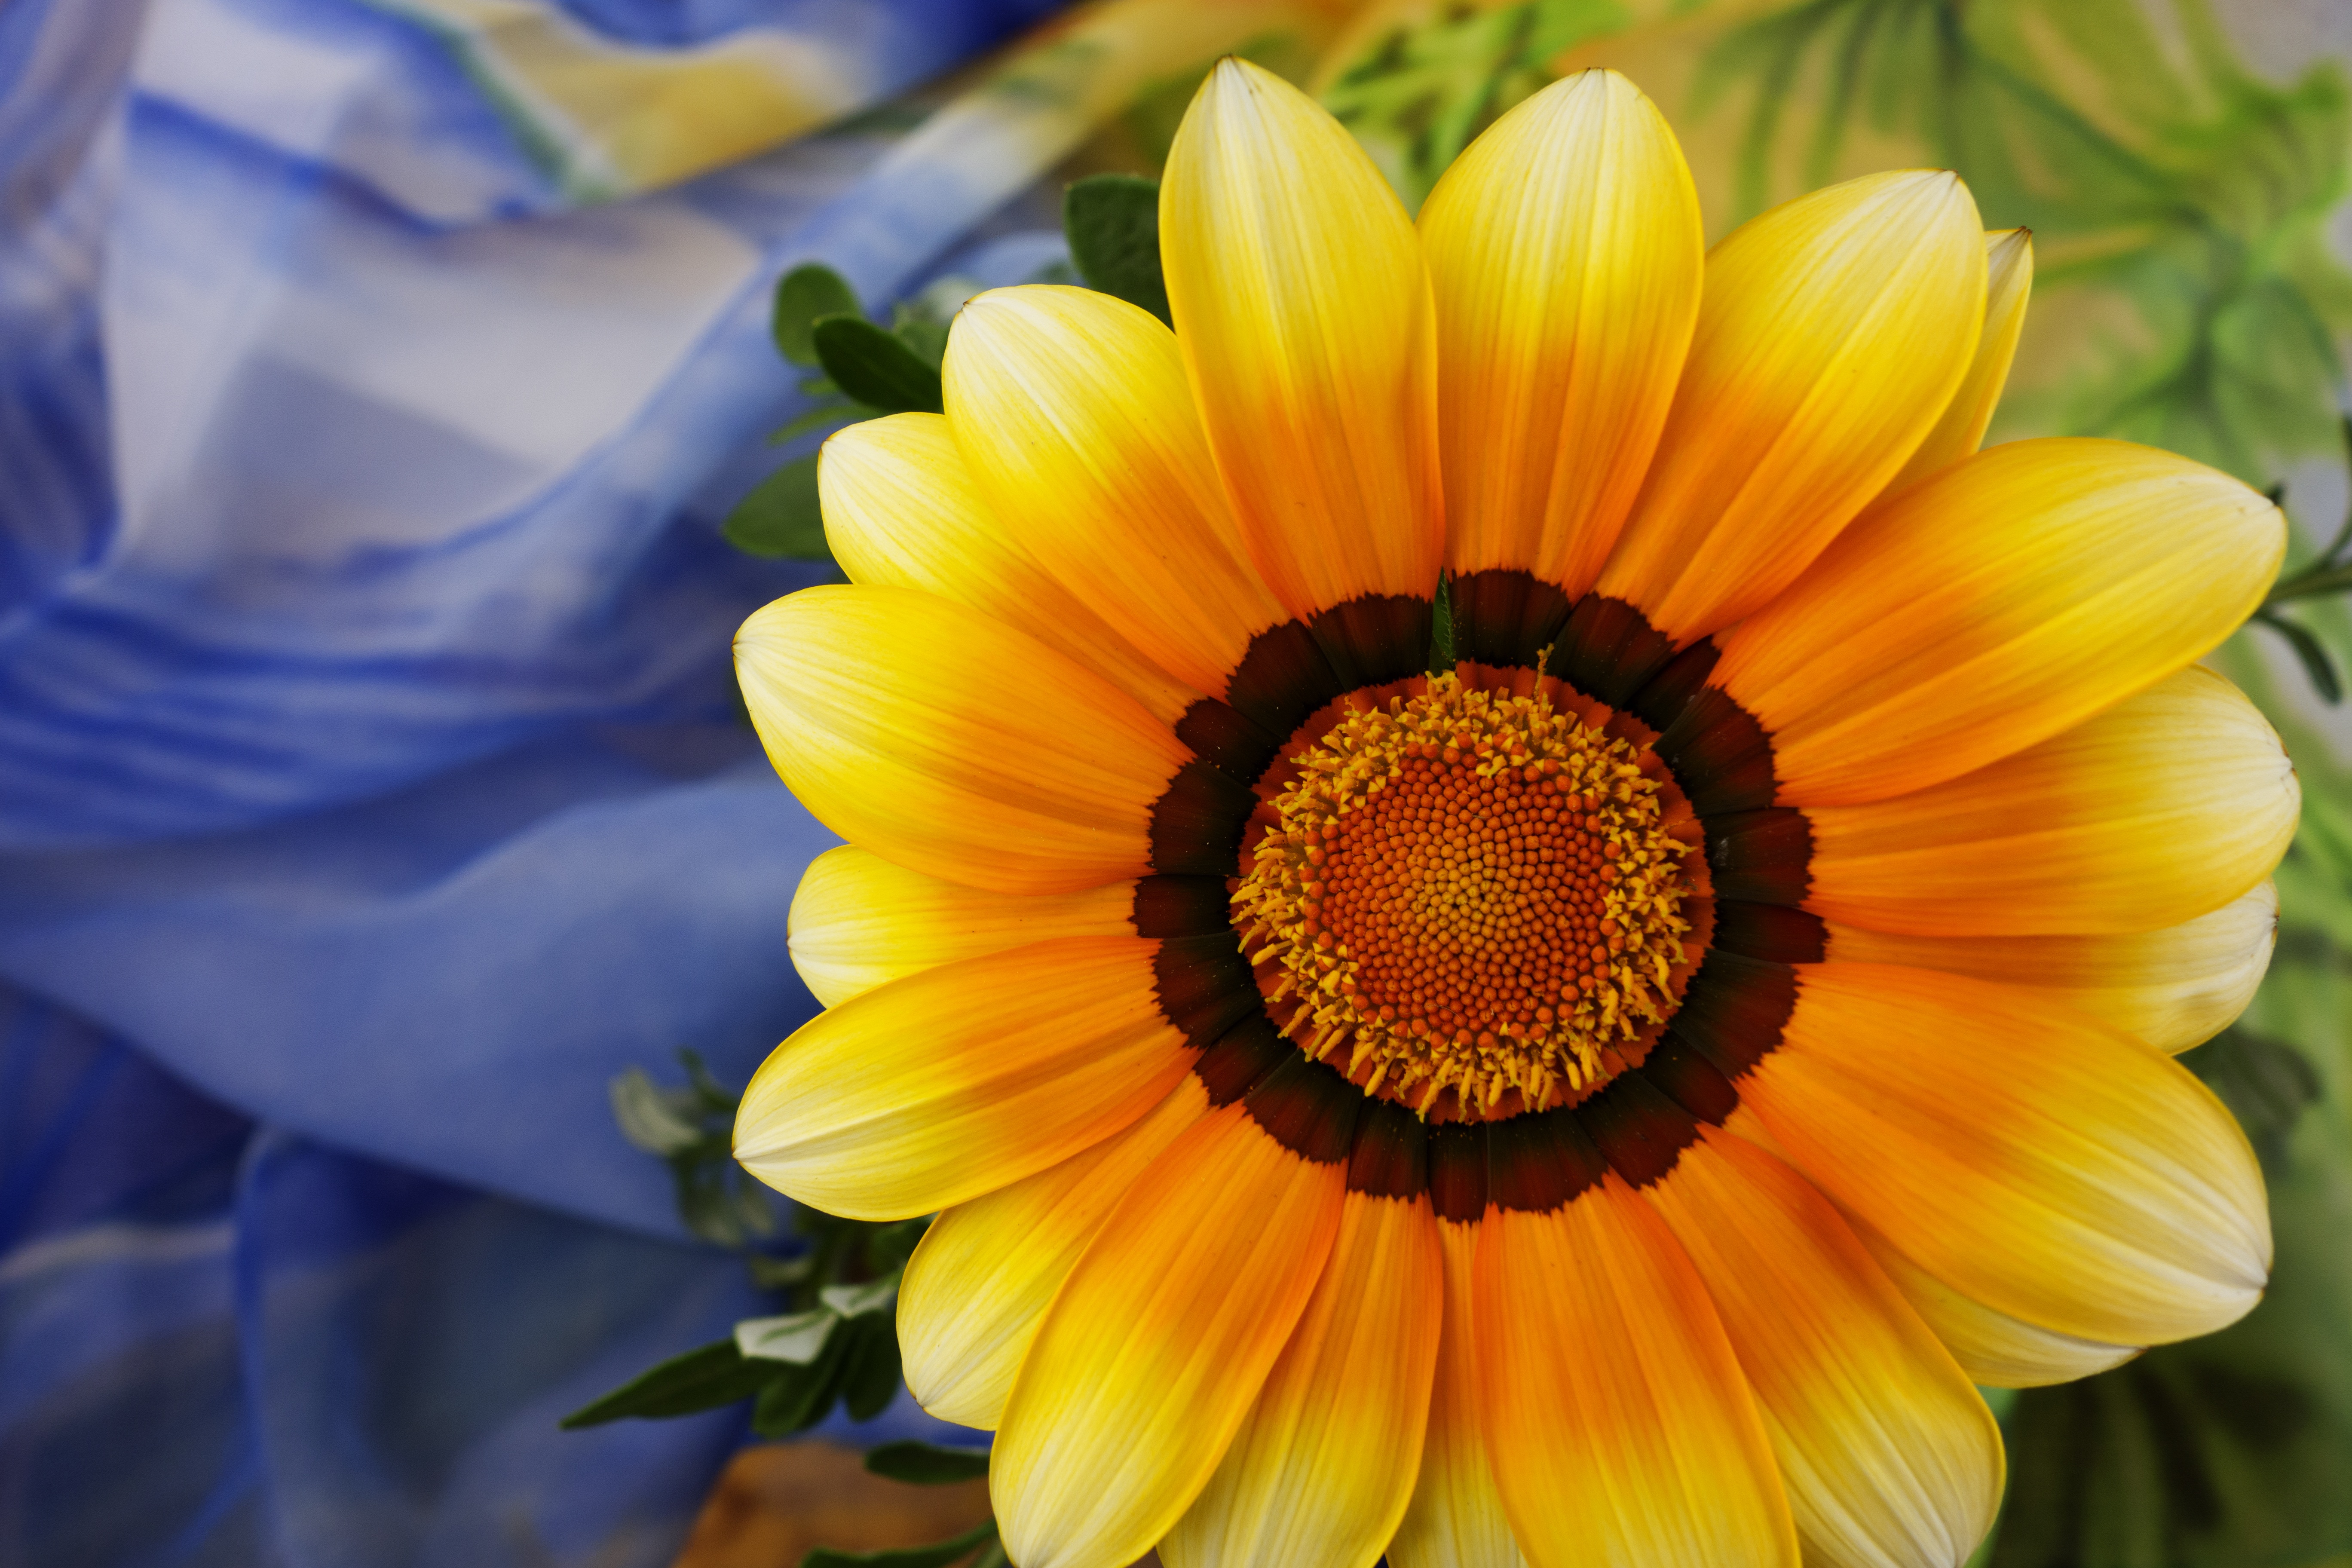
plant, flower, petal, yellow, closeup, flora, sunflower, close up, gerbera, macro photography, flowering plant, daisy family, bright flower, plant stem, land plant